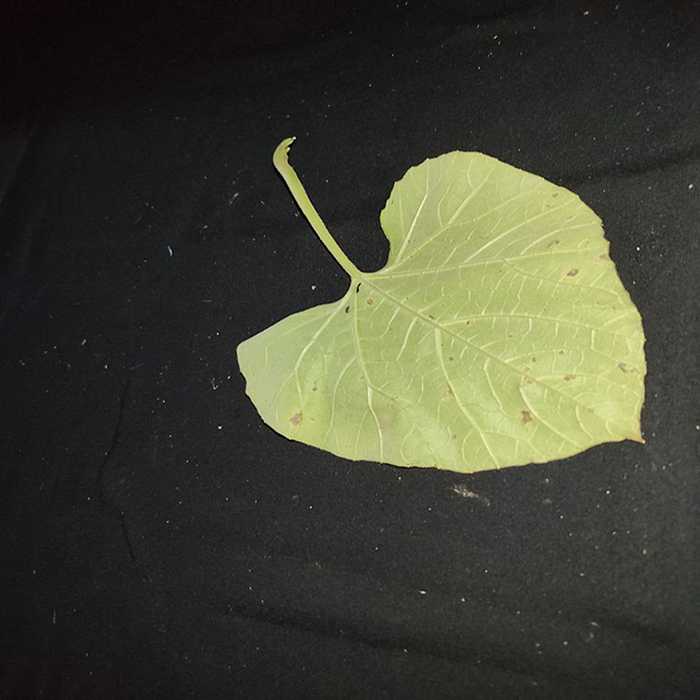
Plant: Bottle gourd
Label: Anthracnose